Burnaby

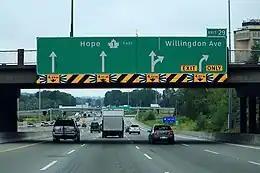
Trans Canada highway in Burnaby

Over 24,000 studentsacross the 41 elementary schools and 8 secondary schoolsare managed by School District 41 in Burnaby. It operates a community and adult education department, an international students program, and a French immersion program.